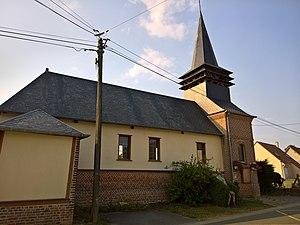
Réderie (hameau de Dargies - Oise) - Façade nord de la chapelle
Dargies est une commune française située dans le département de l'Oise en région Hauts-de-France.